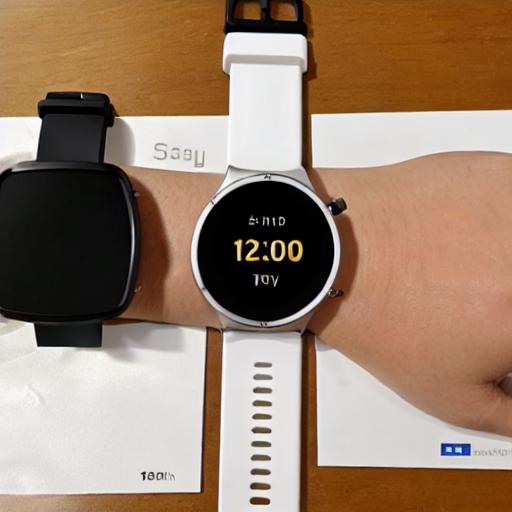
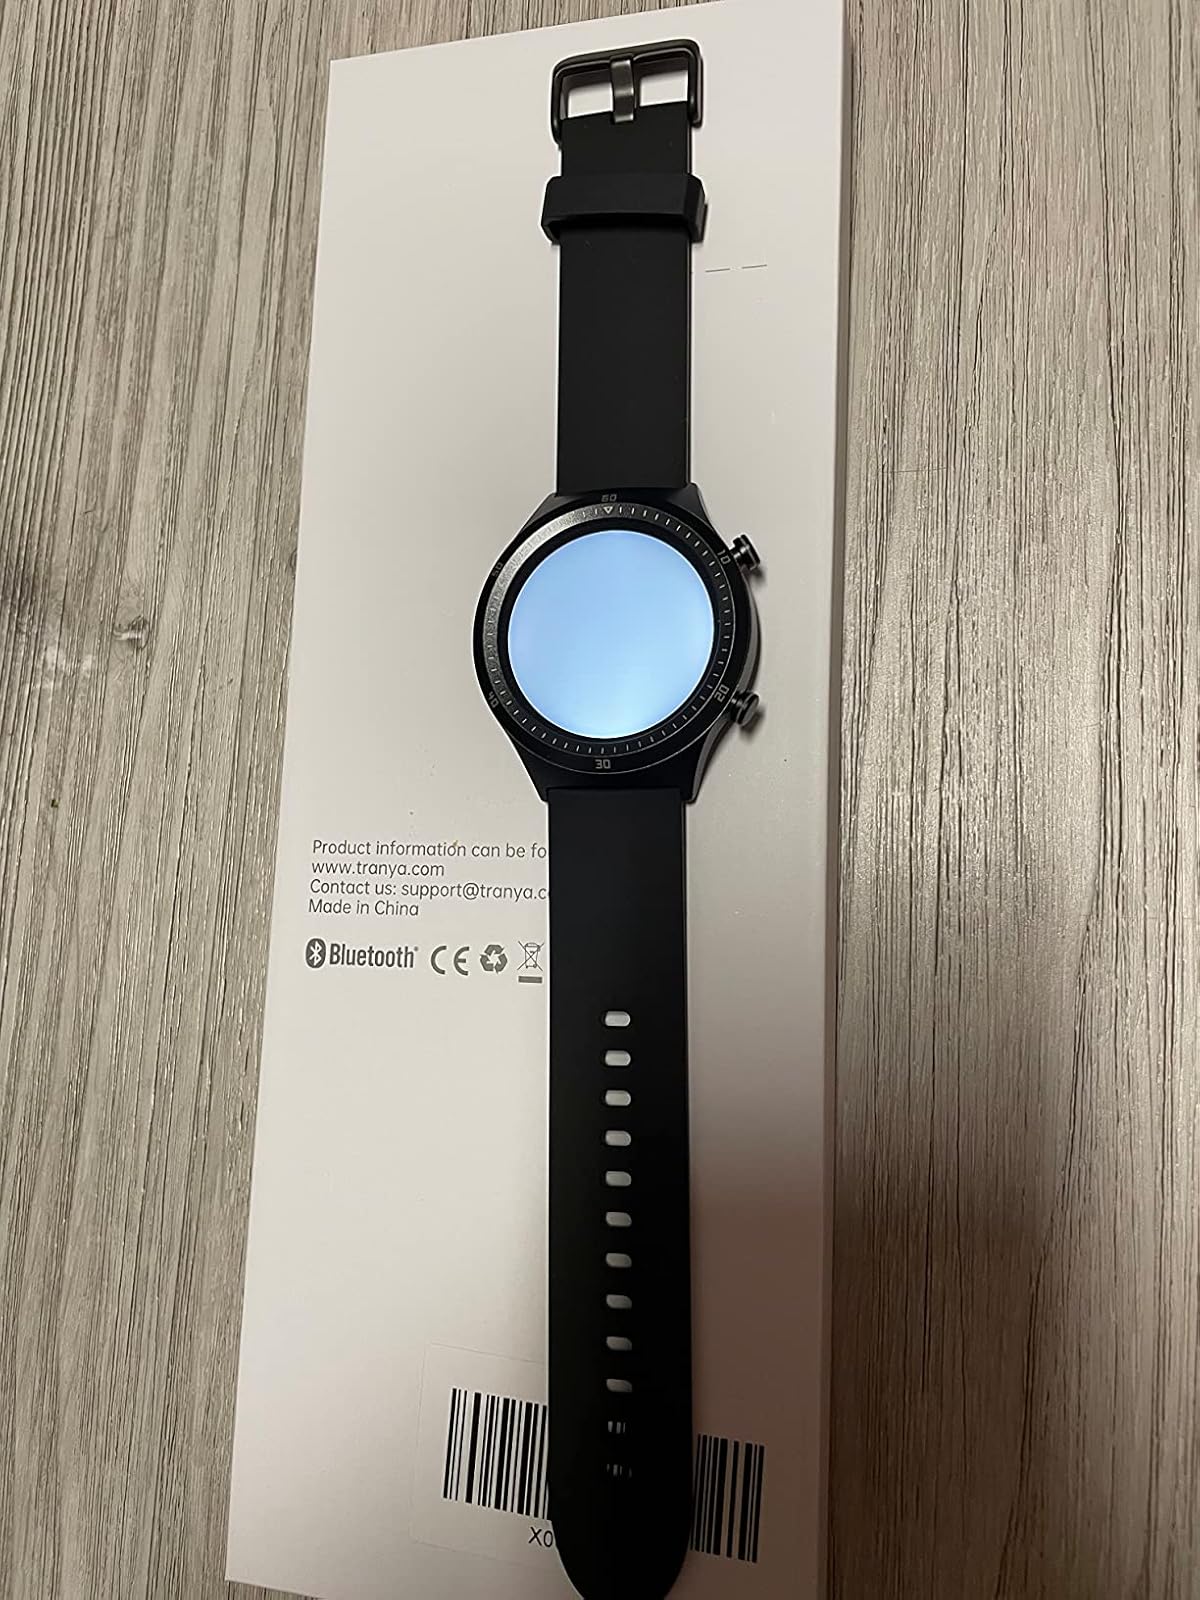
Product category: smartwatch
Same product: no